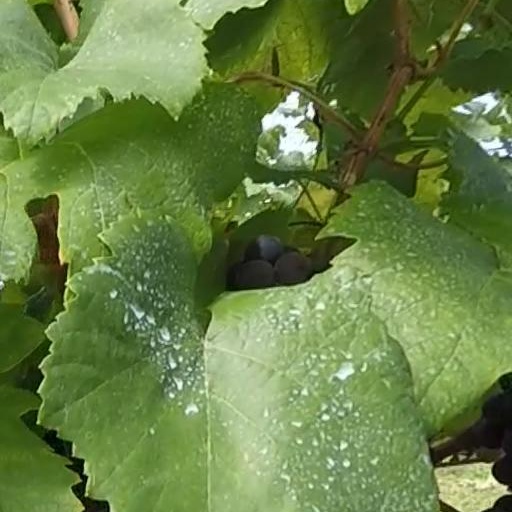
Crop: grape